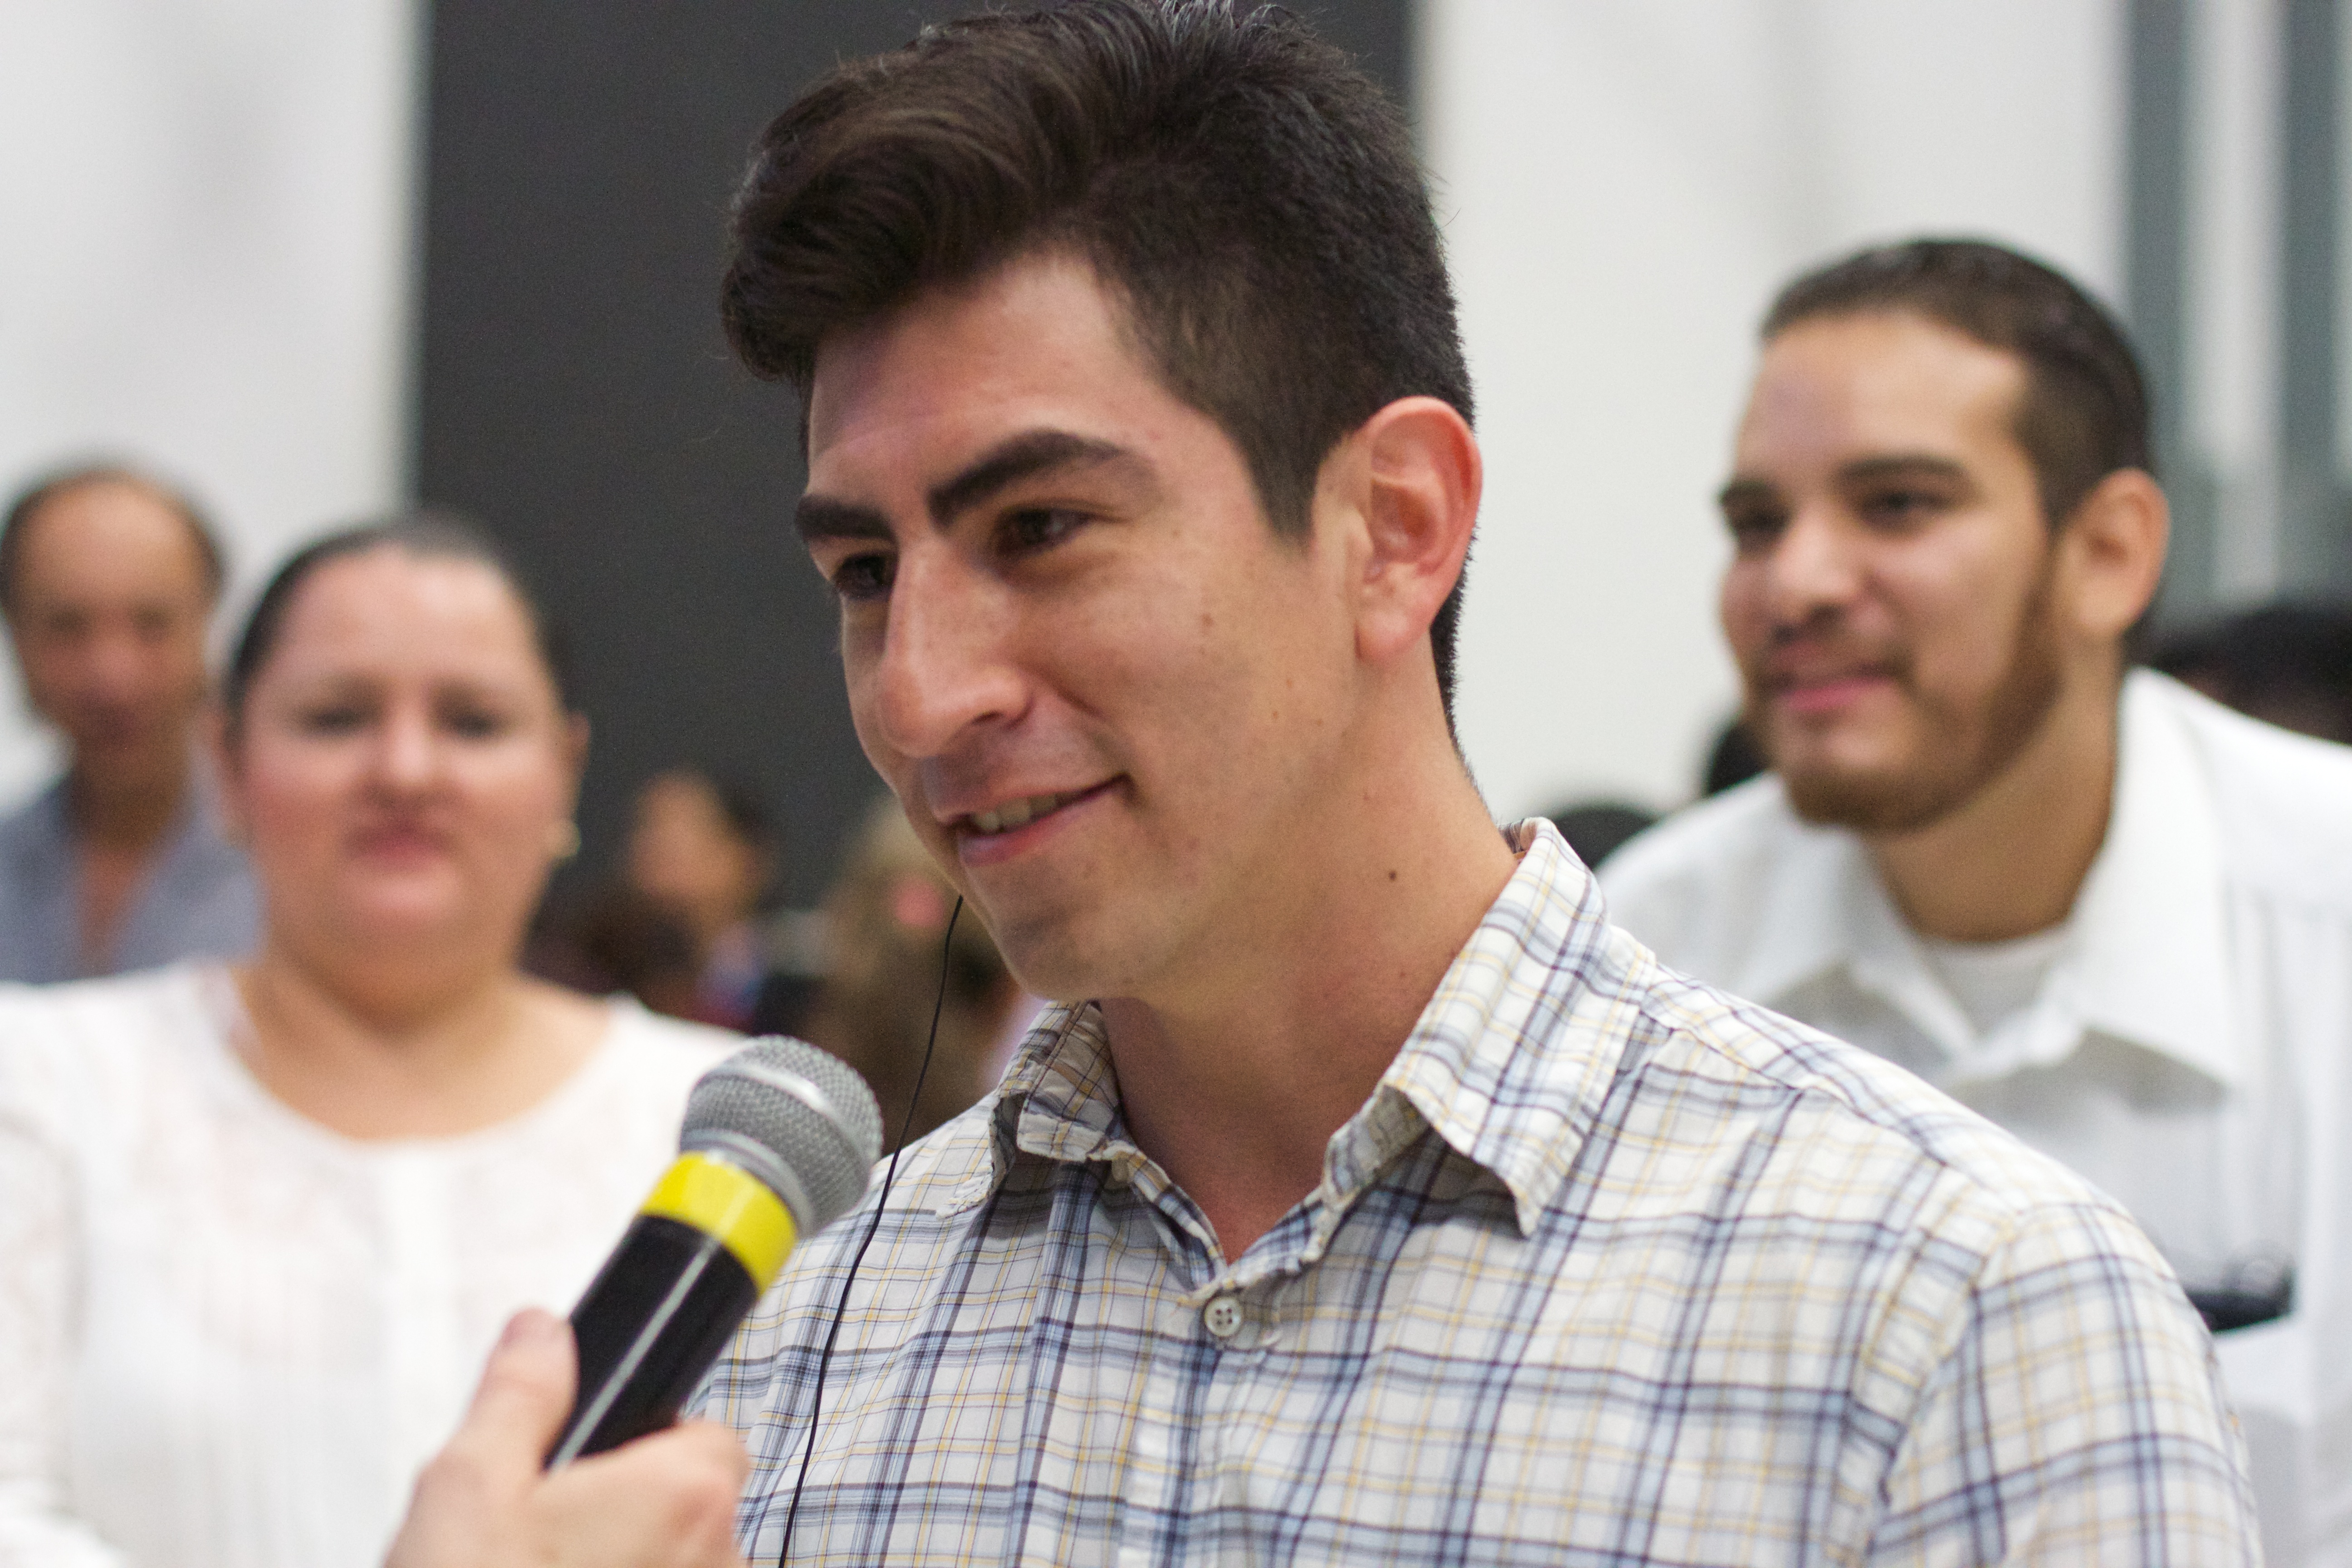
person, udgagora